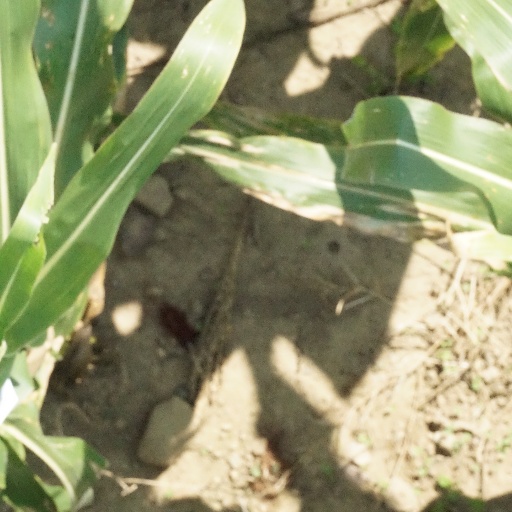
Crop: maize; corn